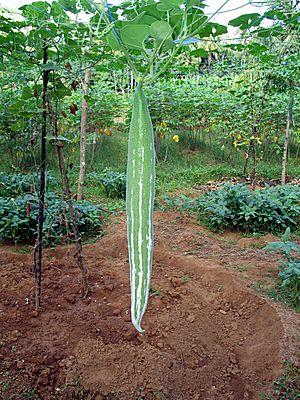
Trichosanthes cucumerina est une plante grimpante tropicale ou subtropicale de la famille des Cucurbitaceae cultivée pour son long fruit saisissant utilisé comme légume et en médecine.